Denis Michael Rohan

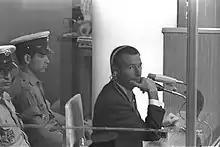

Denis Michael Rohan (1 July 1941 - 20 March 2013) was an Australian arsonist responsible for the Al-Aqsa mosque fire, which took place in Jerusalem on 21 August 1969.